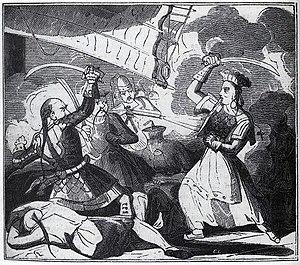
Ching Shih, aussi connue sous le nom de Cheng I Sao, ou 郑一嫂, Madame Tsching, née en 1775 et morte en 1844, est une femme pirate chinoise.